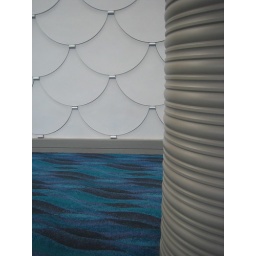
Wall + floor + column in the Long Beach Convention Center